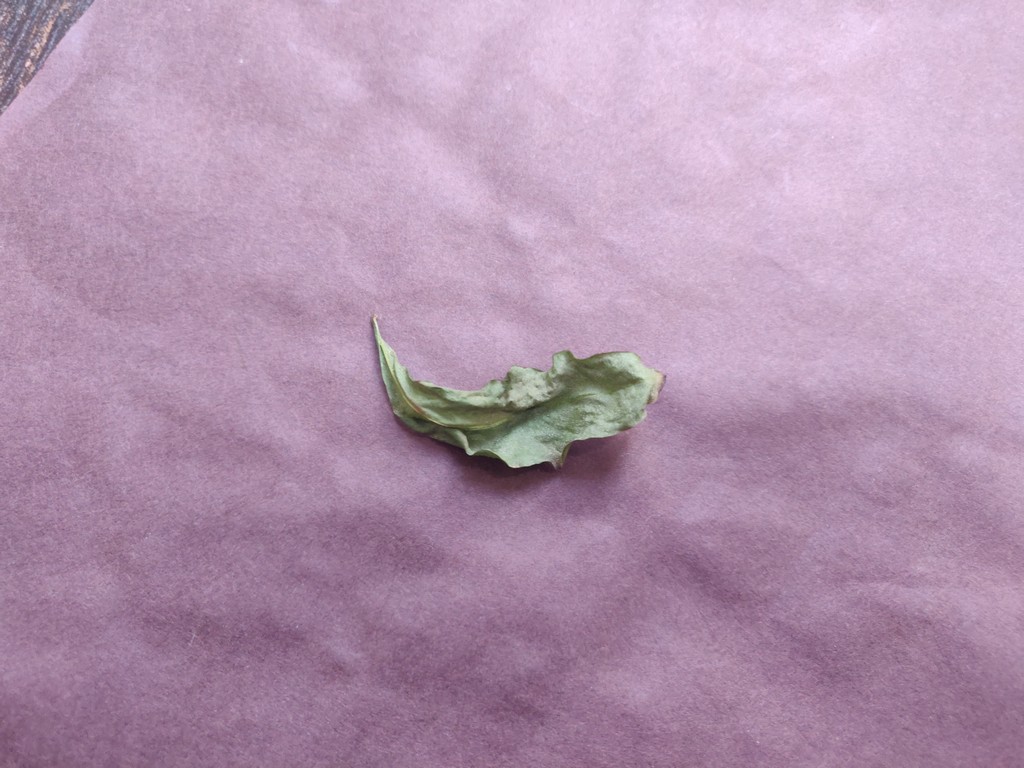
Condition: Dried
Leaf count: single
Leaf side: unknown